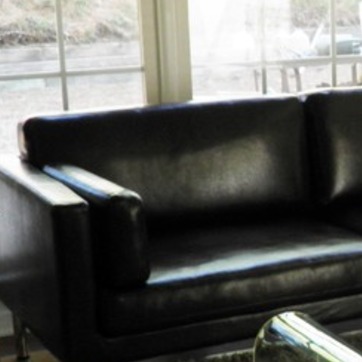
Material: leather